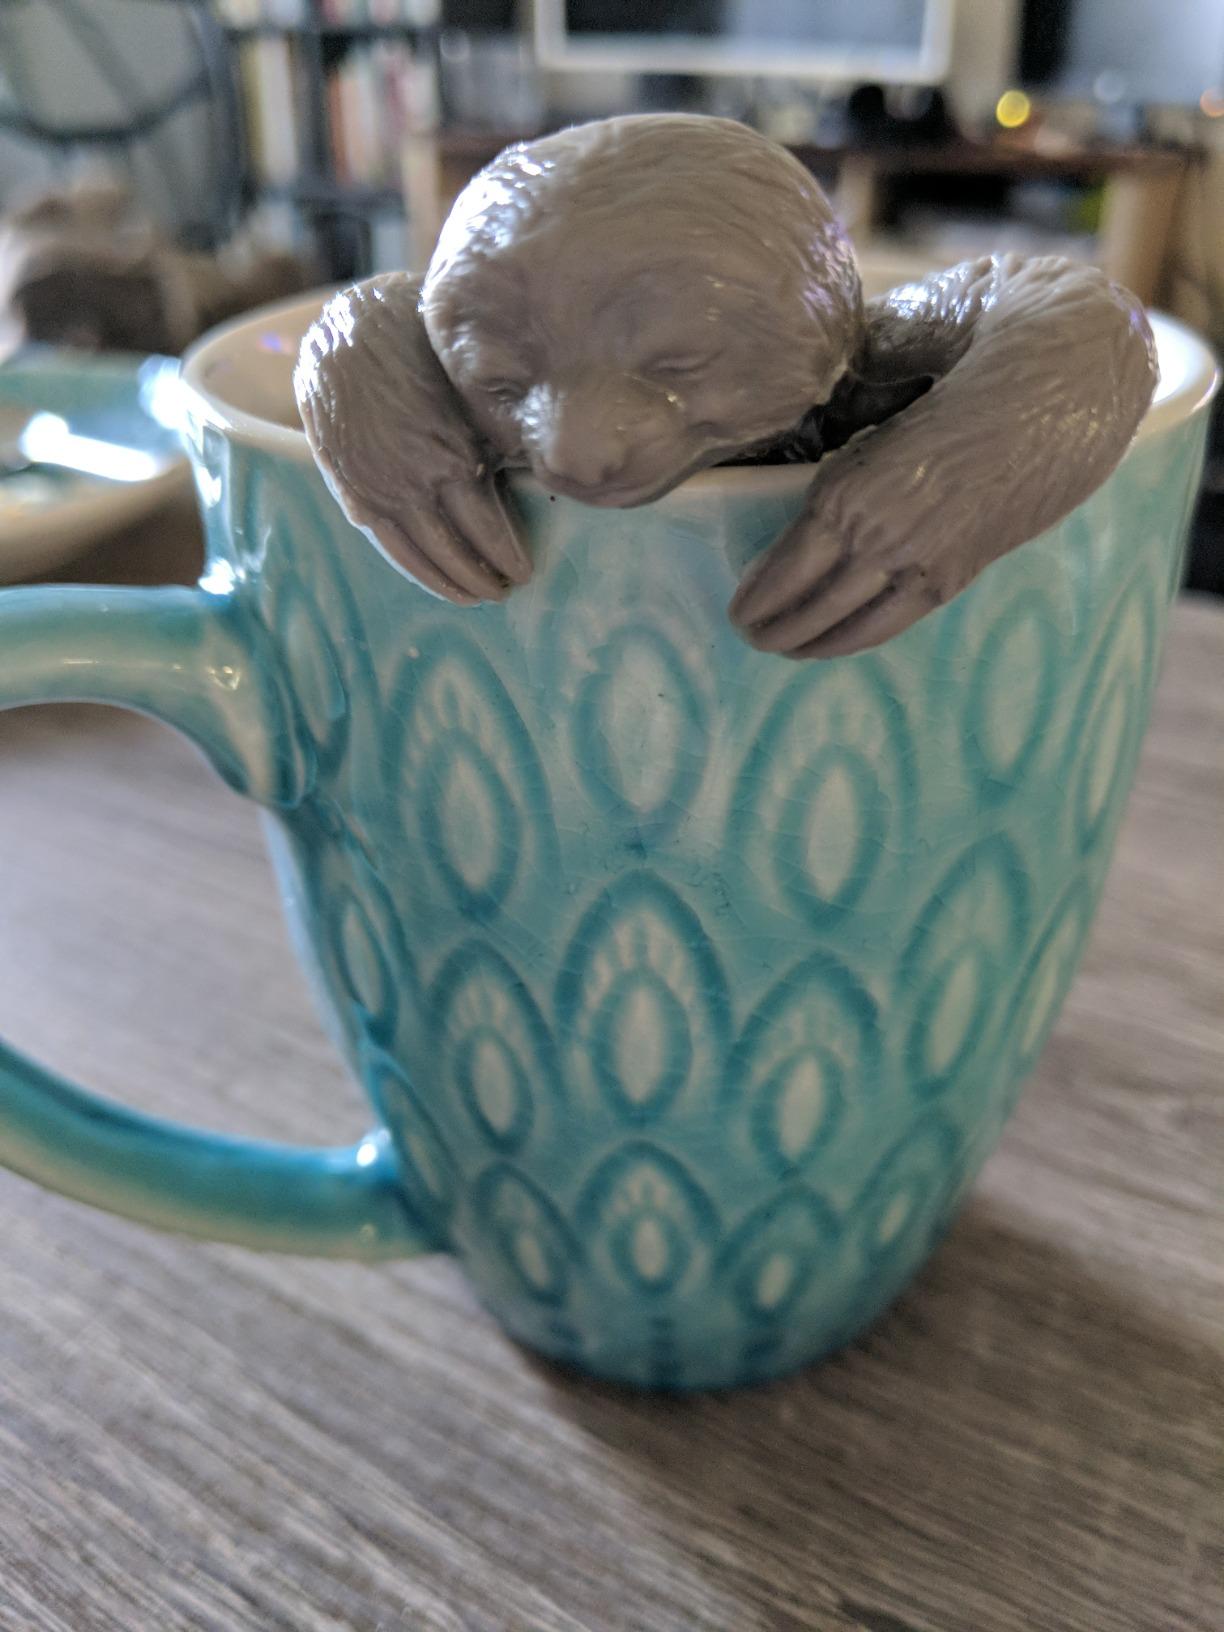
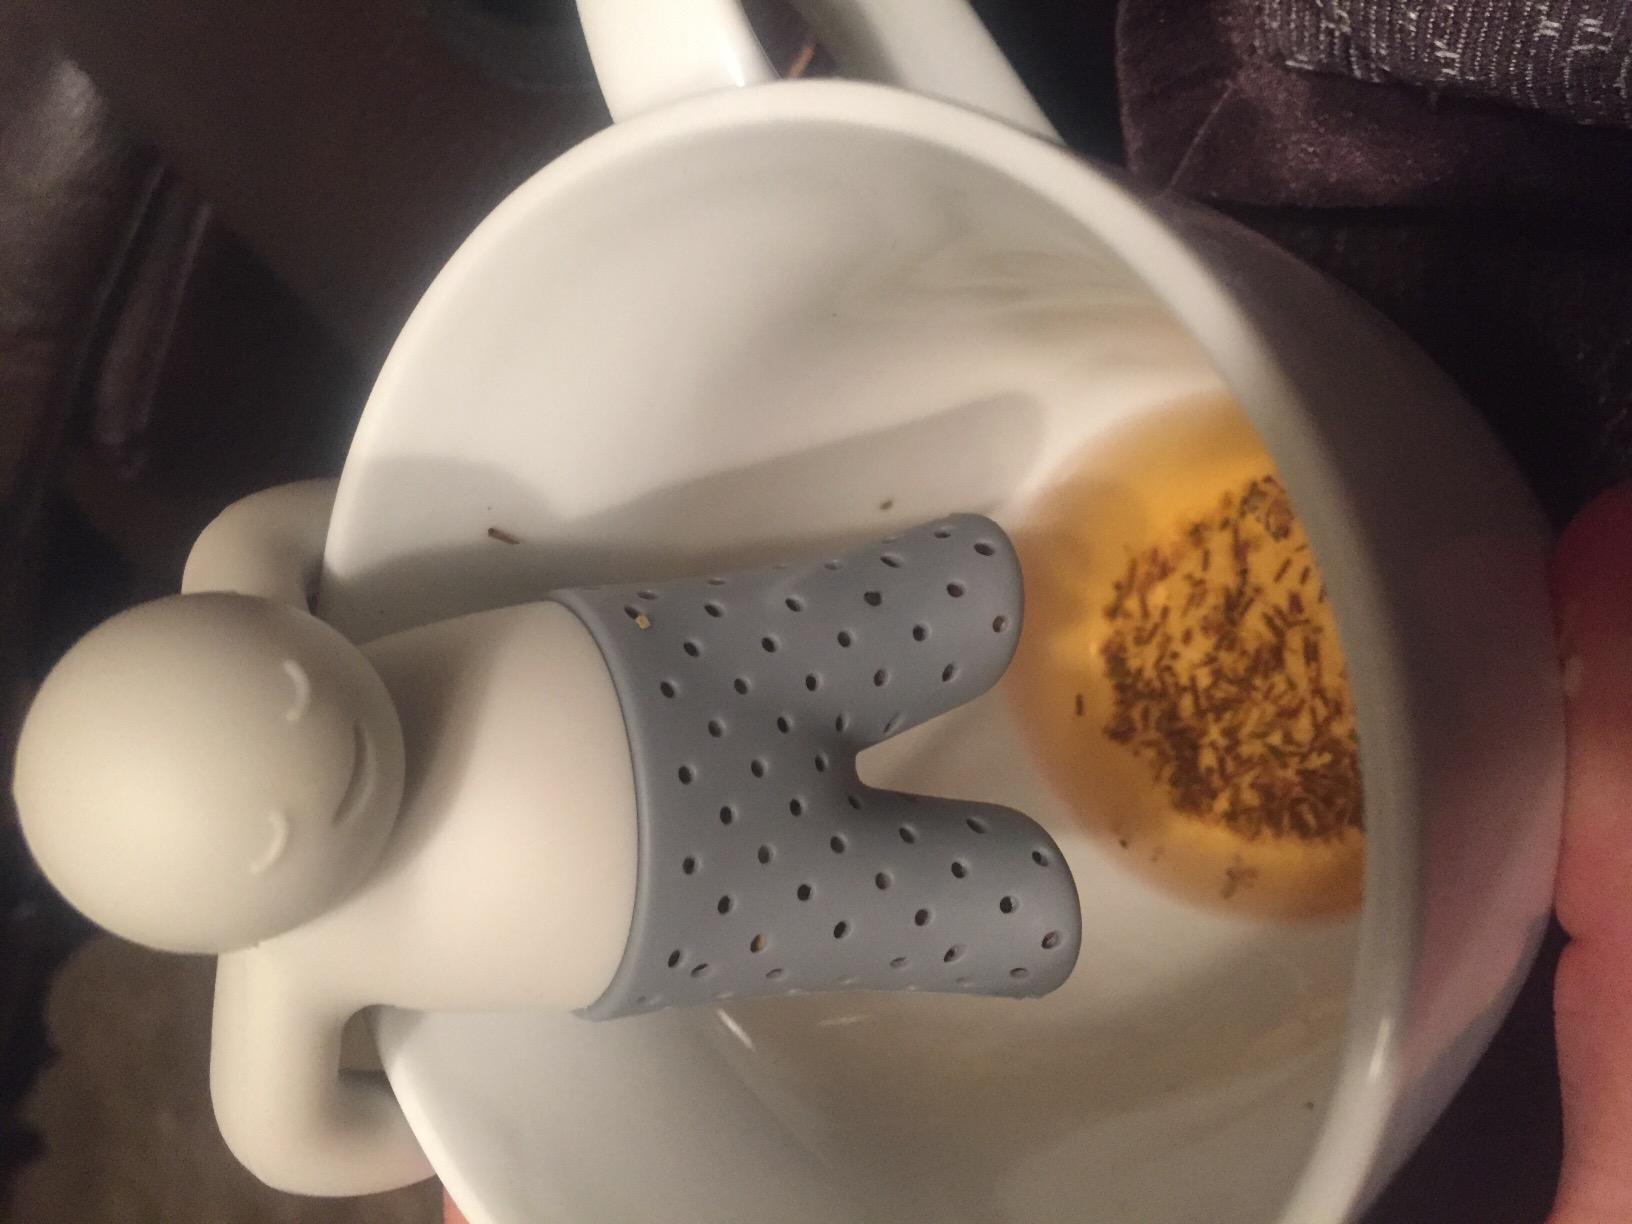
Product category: items_tea
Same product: no